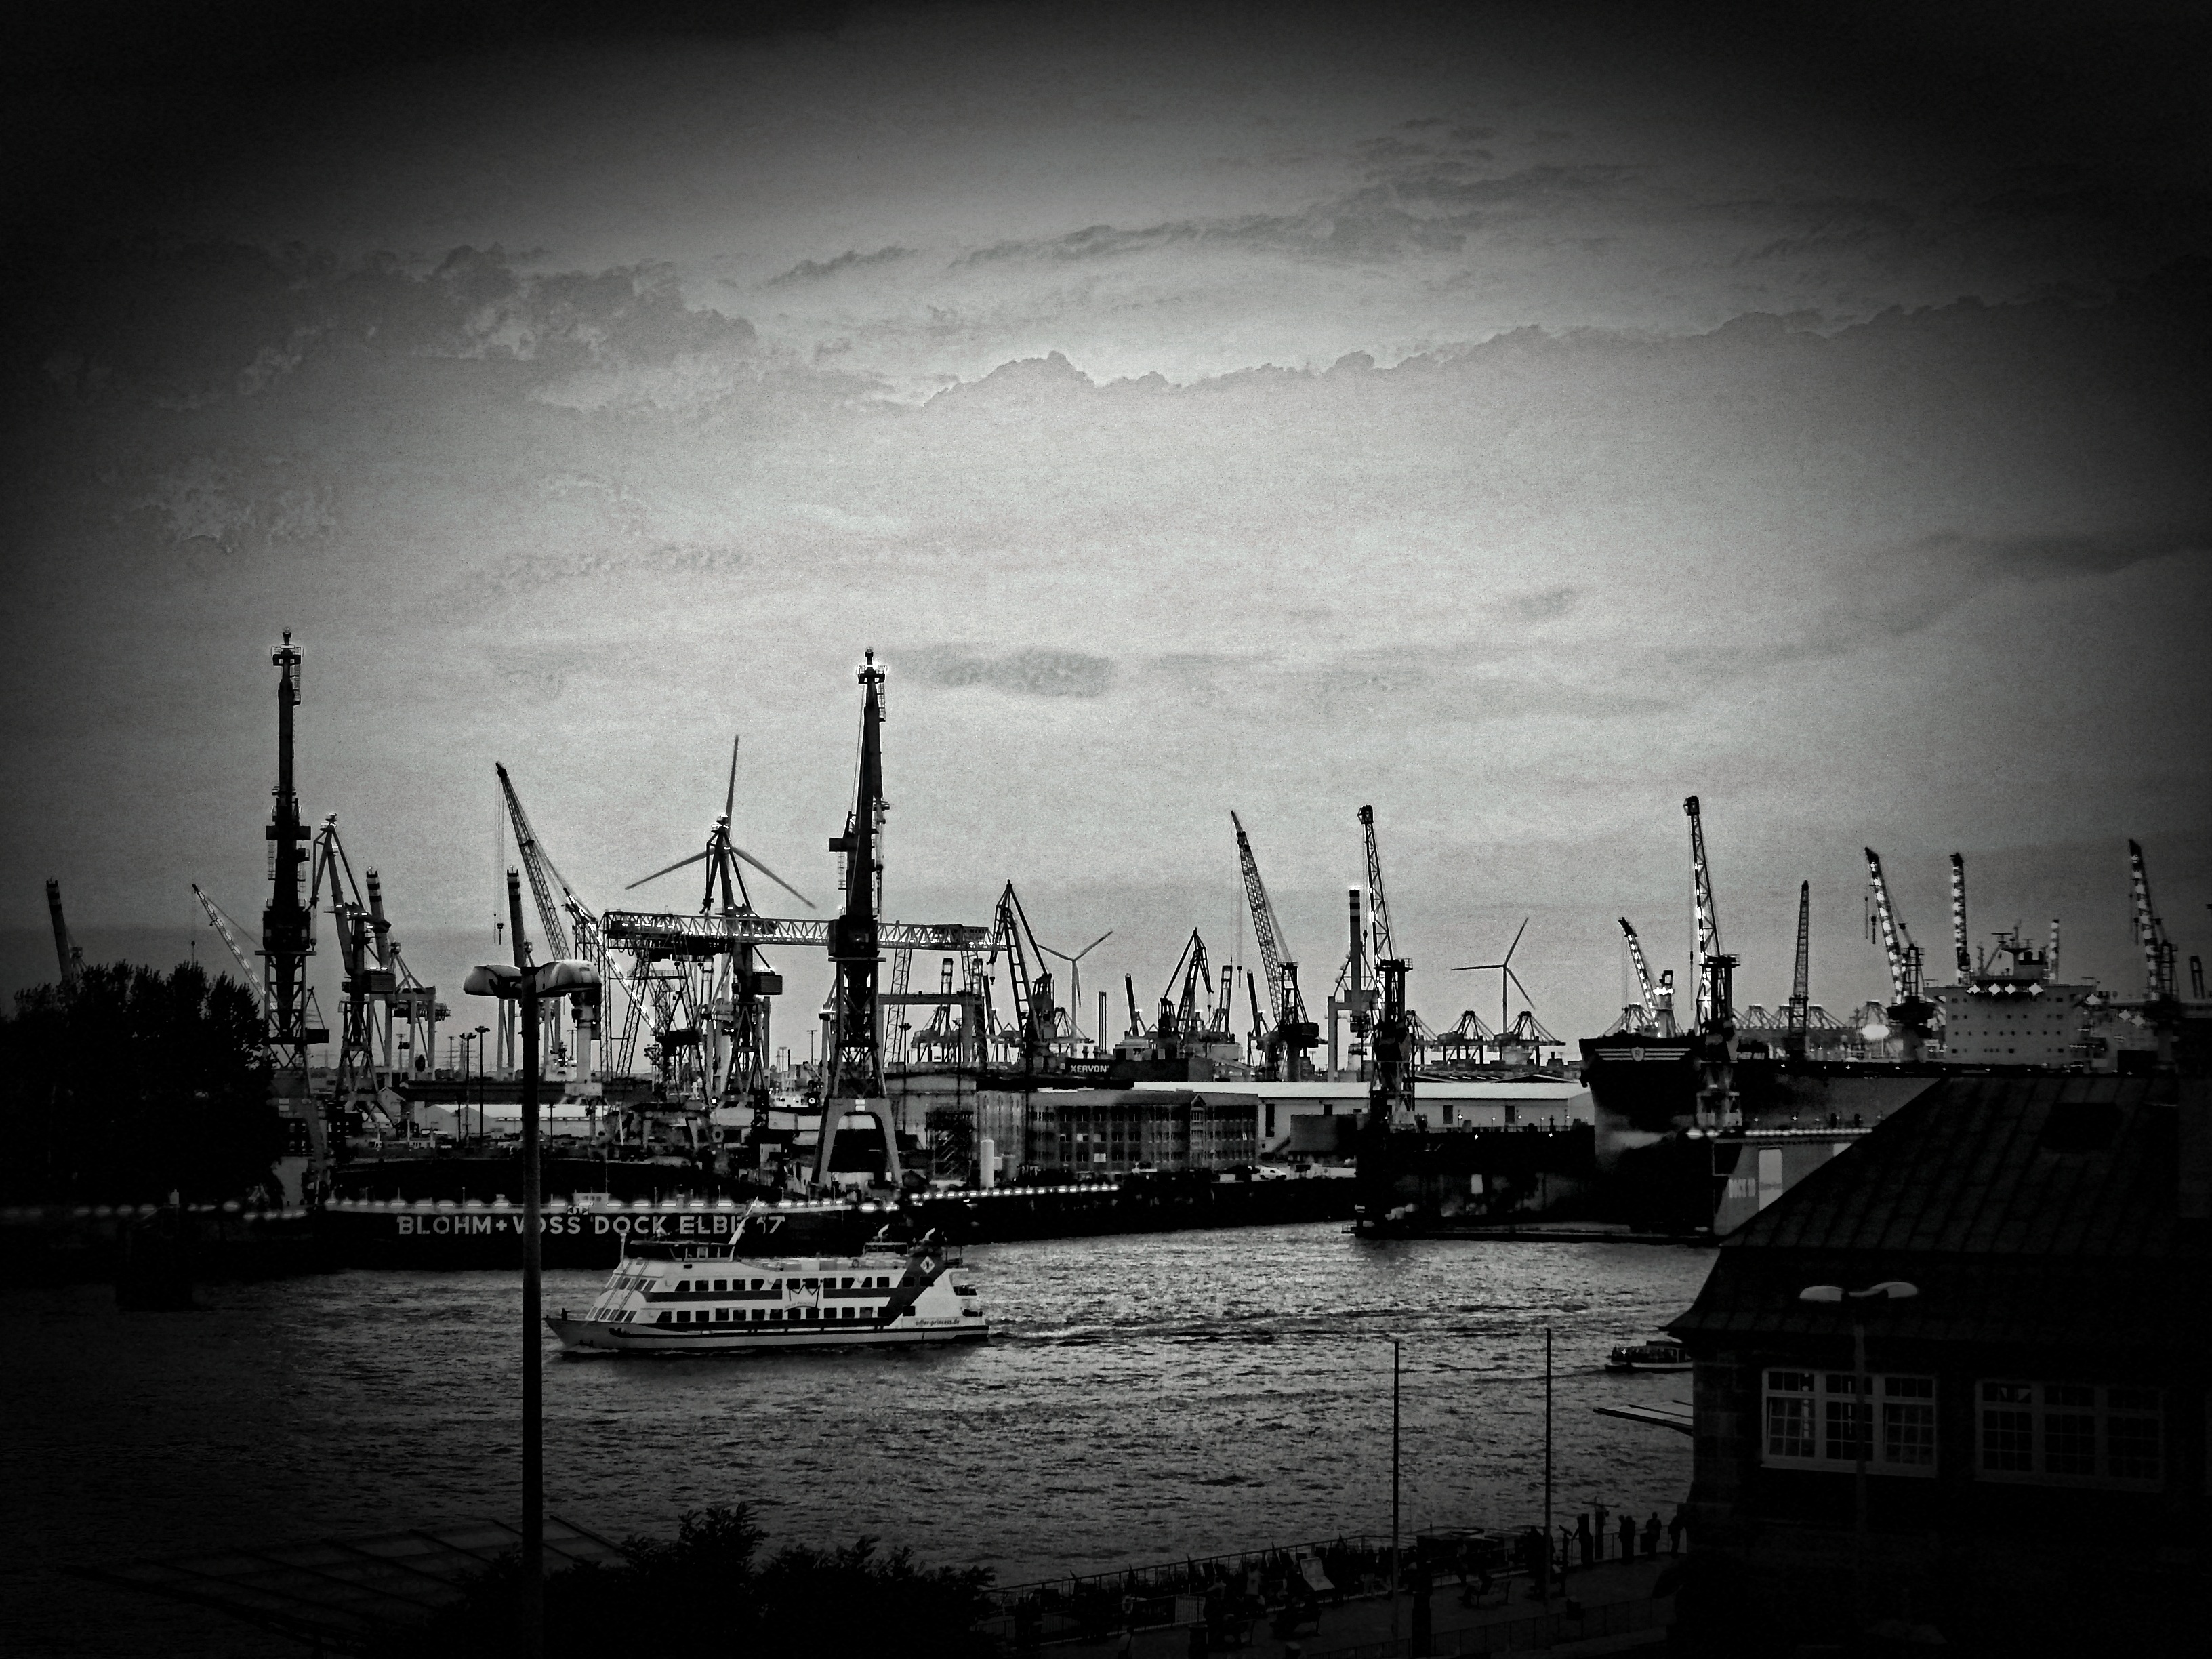
sea, water, dock, cloud, black and white, boat, city, ship, dusk, reflection, vehicle, darkness, port, monochrome, ships, cranes, watercraft, elbe, hamburg, hamburg port, hanseatic city, port city, northern germany, landungsbr cken, hamburg landungsbr cken, monochrome photography, ghost ship